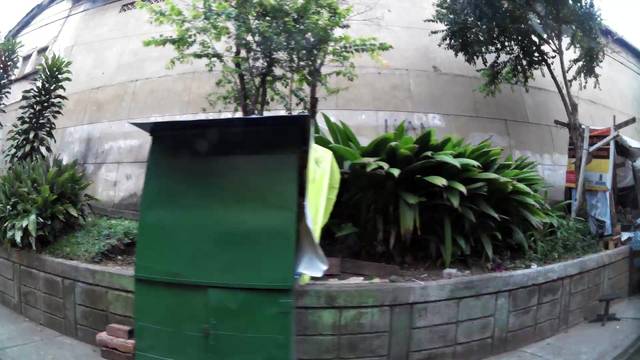
Region: Colombia
Coordinates: 6.25, -75.549